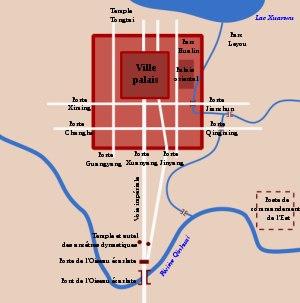
La dynastie Liang chinois : 梁朝 ; pinyin : liáng cháo, 502 — 557 est la troisième dynastie du Sud en Chine, précédée par la dynastie Qi du Sud et suivie par la dynastie Chen. Cette dynastie correspond essentiellement au règne de l'empereur Wudi, qui débute en 502, date à laquelle il monte sur le trône en renversant le dernier empereur des Qi du Sud, et s'achève en 549 alors qu'il a perdu l'essentiel de son pouvoir au profit du général Hou Jing. Ses successeurs ne conservèrent le pouvoir que quelques années, en raison de la persistance des troubles internes et des déstabilisations venues depuis les dynasties du Nord.
Les dynasties du Nord et du Sud, en Chine, ont succédé durant la première moitié du Vᵉ siècle aux Seize Royaumes du Nord et à la dynastie Jin du Sud pour prendre fin en 589, avec la réunification par la dynastie Sui leur succédant. Durant cette période de quasiment deux siècles, les dynasties du Nord et du Sud furent constituées de neuf dynasties principales, cinq au Nord et quatre au Sud.
Jianye ou Jiankang comme elle fut renommée, fut successivement la capitale du royaume du Wu entre 229 et 265, puis à nouveau entre 266 et 280, puis celle de la dynastie Jin de l'est de 317 à 420 et enfin celle des différentes dynasties du sud de 420 à 552 et de 557 à 589. Les ruines des murs de Jianye/Jiankang existent toujours et sont visibles dans la ville sous-provinciale de Nankin.